Axe-monies

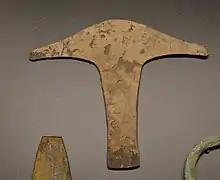
Axe-money from Mexico at the Prehistory Museum of Valencia

Axe-monies (Spanish: "Tajaderos") refer to bronze artifacts found in both western Mesoamerica and the northern Andes. Based on ethnohistorical, archaeological, chemical, and metallurgical analyses, the scholars Hosler, Lechtman and Holm have argued for their use in both regions (which are separated by thousands of miles) through trade. In contrast to "naipes", bow-tie- or card-shaped metal objects which appear in the archaeological record only in the northern Andean coastal region, axe-monies are found in both Mesoamerican and Andean cultural zones. More specifically, it is argued that the system of money first arose on the north coast of Peru and Ecuador in the early second millennium CE. In both regions, bronze was smelted, likely by family units, and hammered into thin, axe-shaped forms and bundled in multiples of five, usually twenty. As they are often found in burials, it is likely that in addition to their presumed economic use, they also had ceremonial value.